Winona Commercial Historic District

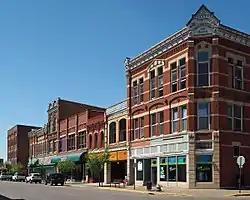
Part of the Winona Commercial Historic District

The Winona Commercial Historic District comprises six downtown blocks along 3rd Street in Winona, Minnesota, United States. It comprises 65 contributing properties mostly built in the 1880s and 1890s. The district was listed on the National Register of Historic Places in 1998 for having local significance in the theme of commerce. It was nominated for reflecting the prosperity of a river and rail town that grew into southeast Minnesota's leading commercial center of the late 19th century.